19 August 2018 Lombok earthquake

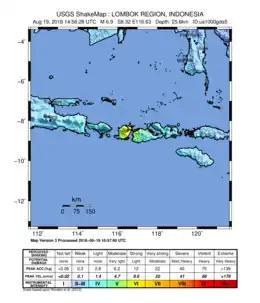

On 19 August 2018 a major earthquake struck with high intensity on the northeast corner of Lombok (Sambelia and Labuhan Lombok settlements) and northwest Sumbawa (Poto Tano settlement) at 22:56 local time, a few km to the east of a series of quakes that had been rocking the area for the past 3 weeks. It was measured at 6.9 (USGS), at a depth of 21.0 km. The Indonesian BMKG announced that it was a new major earthquake and not an aftershock. The earthquake occurred on the same overall structure, the Flores back-arc thrust fault. However, according to scientists, it happened on a different thrust fault as there are many individual structures within the belt. There were 14 deaths and 1800 homes were damaged, around half of them severely, due to this event, including deaths on Sumbawa, following 2 deaths from the previous Lombok quake roughly 24 hours earlier. Heavy tiles fell from the local mosque, and 143 patients were treated outdoors in makeshift tents for injuries on Sumbawa.